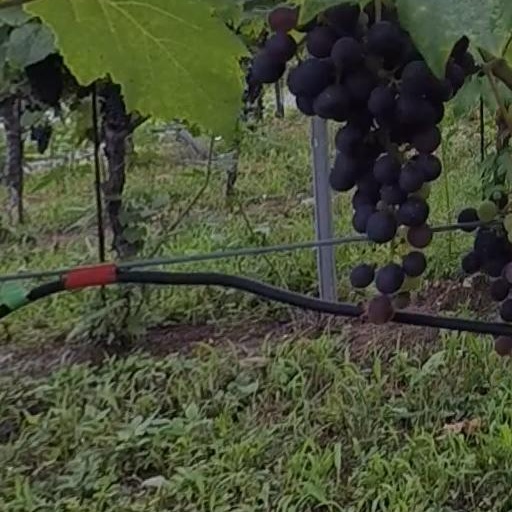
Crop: grape